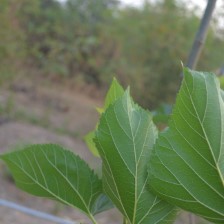
Variety: ChiangMaiBuriram60